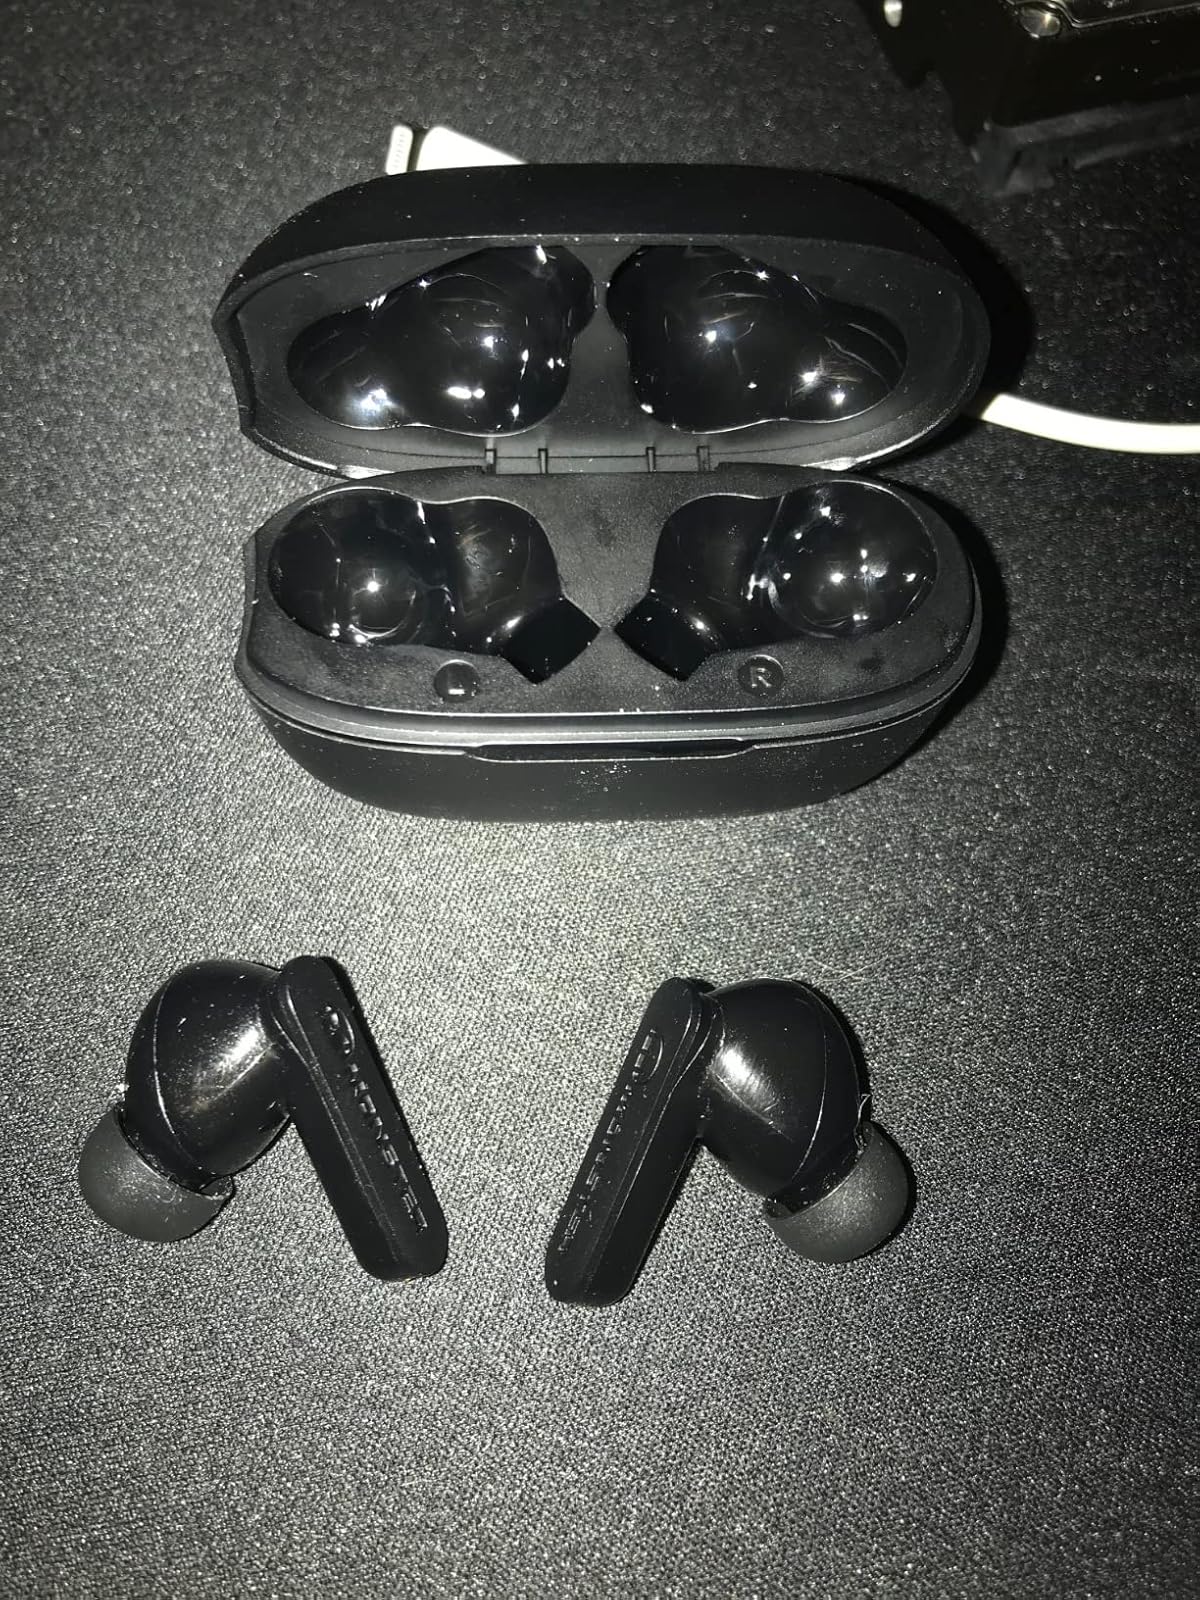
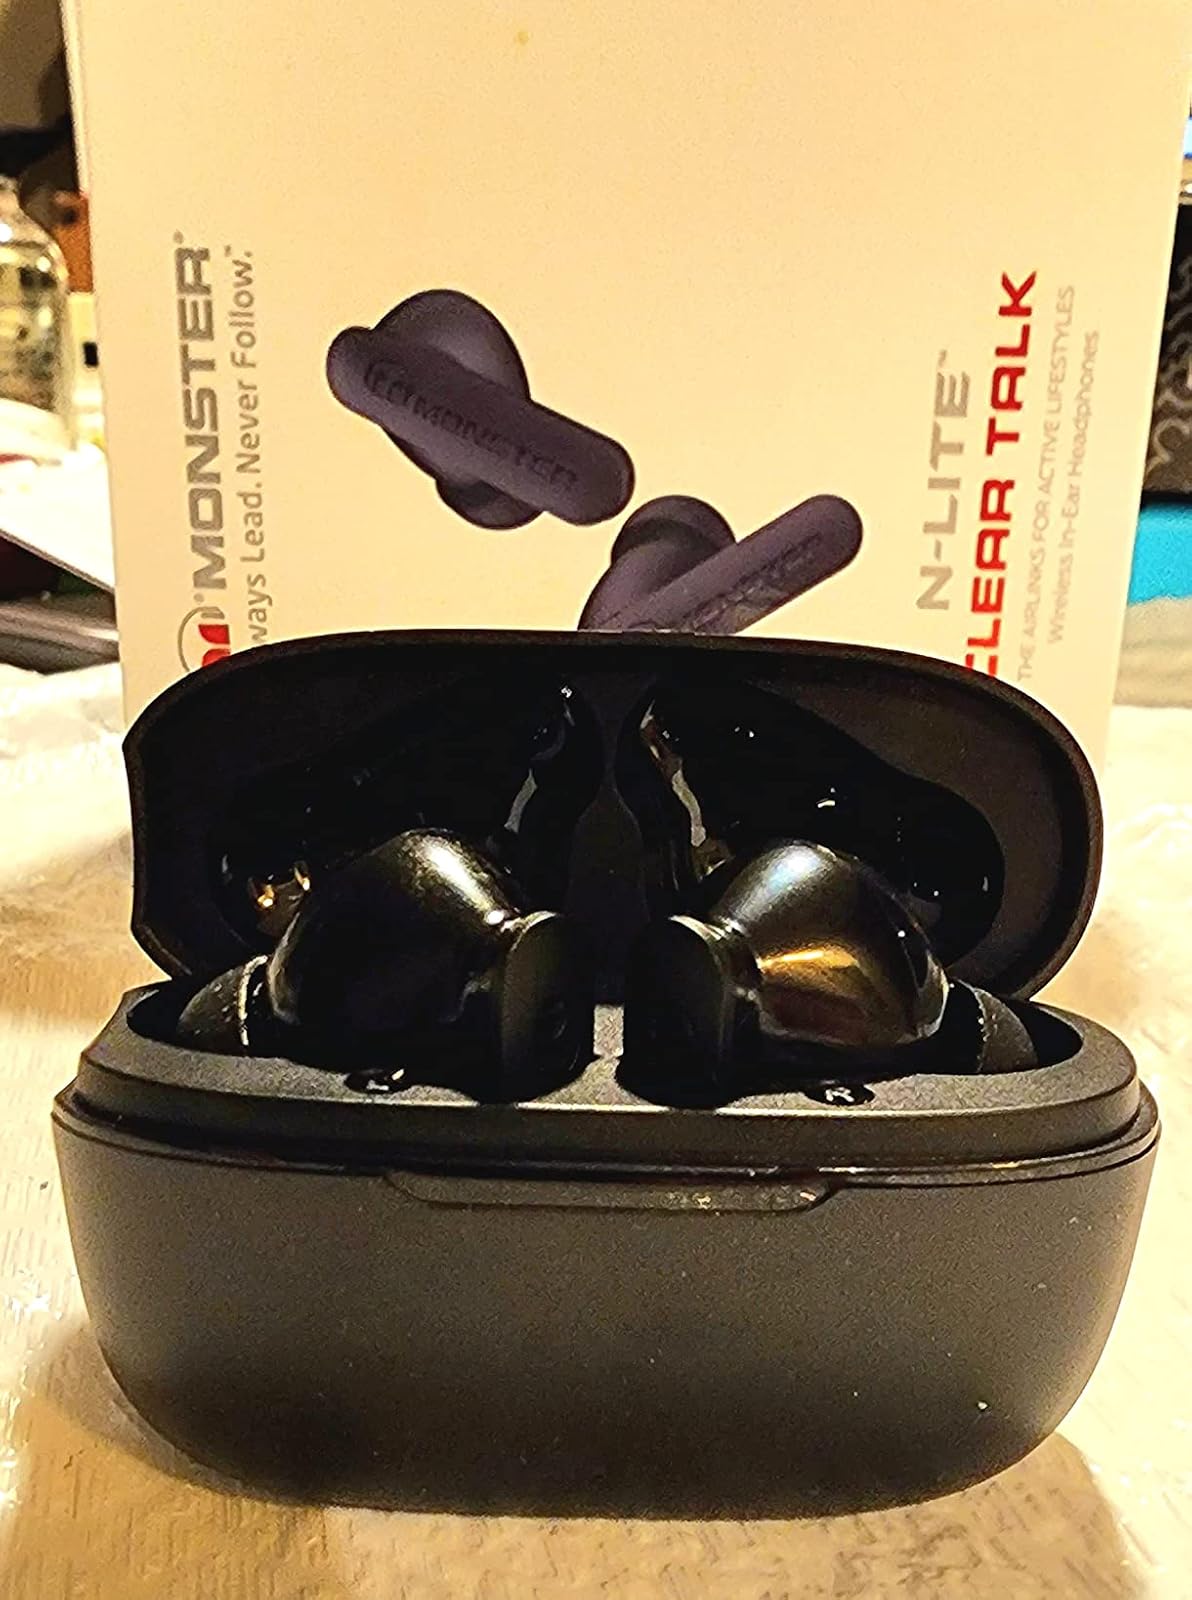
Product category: earbuds
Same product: yes